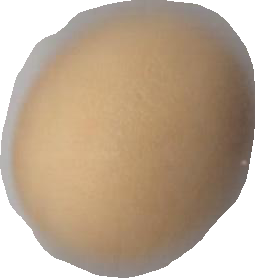
Variety: Dega